Transformation playing card

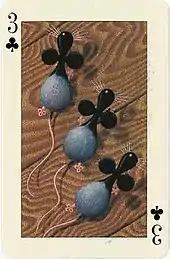
"Three Blind Mice" as portrayed on the 3 of Clubs from "The Key to the Kingdom"

One of the more notable contemporary sets is the award-winning "The Key to the Kingdom," a semi-transformation deck commissioned by London's V&A Museum of Childhood and created by Tony Meeuwissen. It won the WH Smith Literary Award for best illustration and The Designers and Art Directory Association of London gold award. This set of cards was created around the theme of nursery rhymes and poems. The cards were sold with a book containing each poem and a picture of the corresponding card on the opposite page. Additionally, the deck was constructed as a puzzle contest laid out in the form of an original poem. The poem gave clues to pick certain cards, which then could be decrypted into a secret message. The prize of $10,000 and a golden key was won by Susan Kavanagh of Essex.